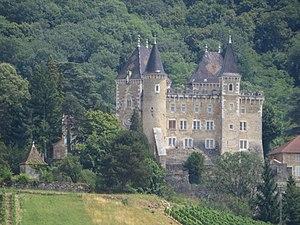
La liste des châteaux de l'Ain recense de manière non exhaustive les châteaux, maisons fortes, mottes castales, situés dans le département français de l'Ain. Il est fait état des inscriptions et classements au titre des monuments historiques.
Saint-Jean-le-Vieux est une commune française, située dans le département de l'Ain en région Auvergne-Rhône-Alpes.